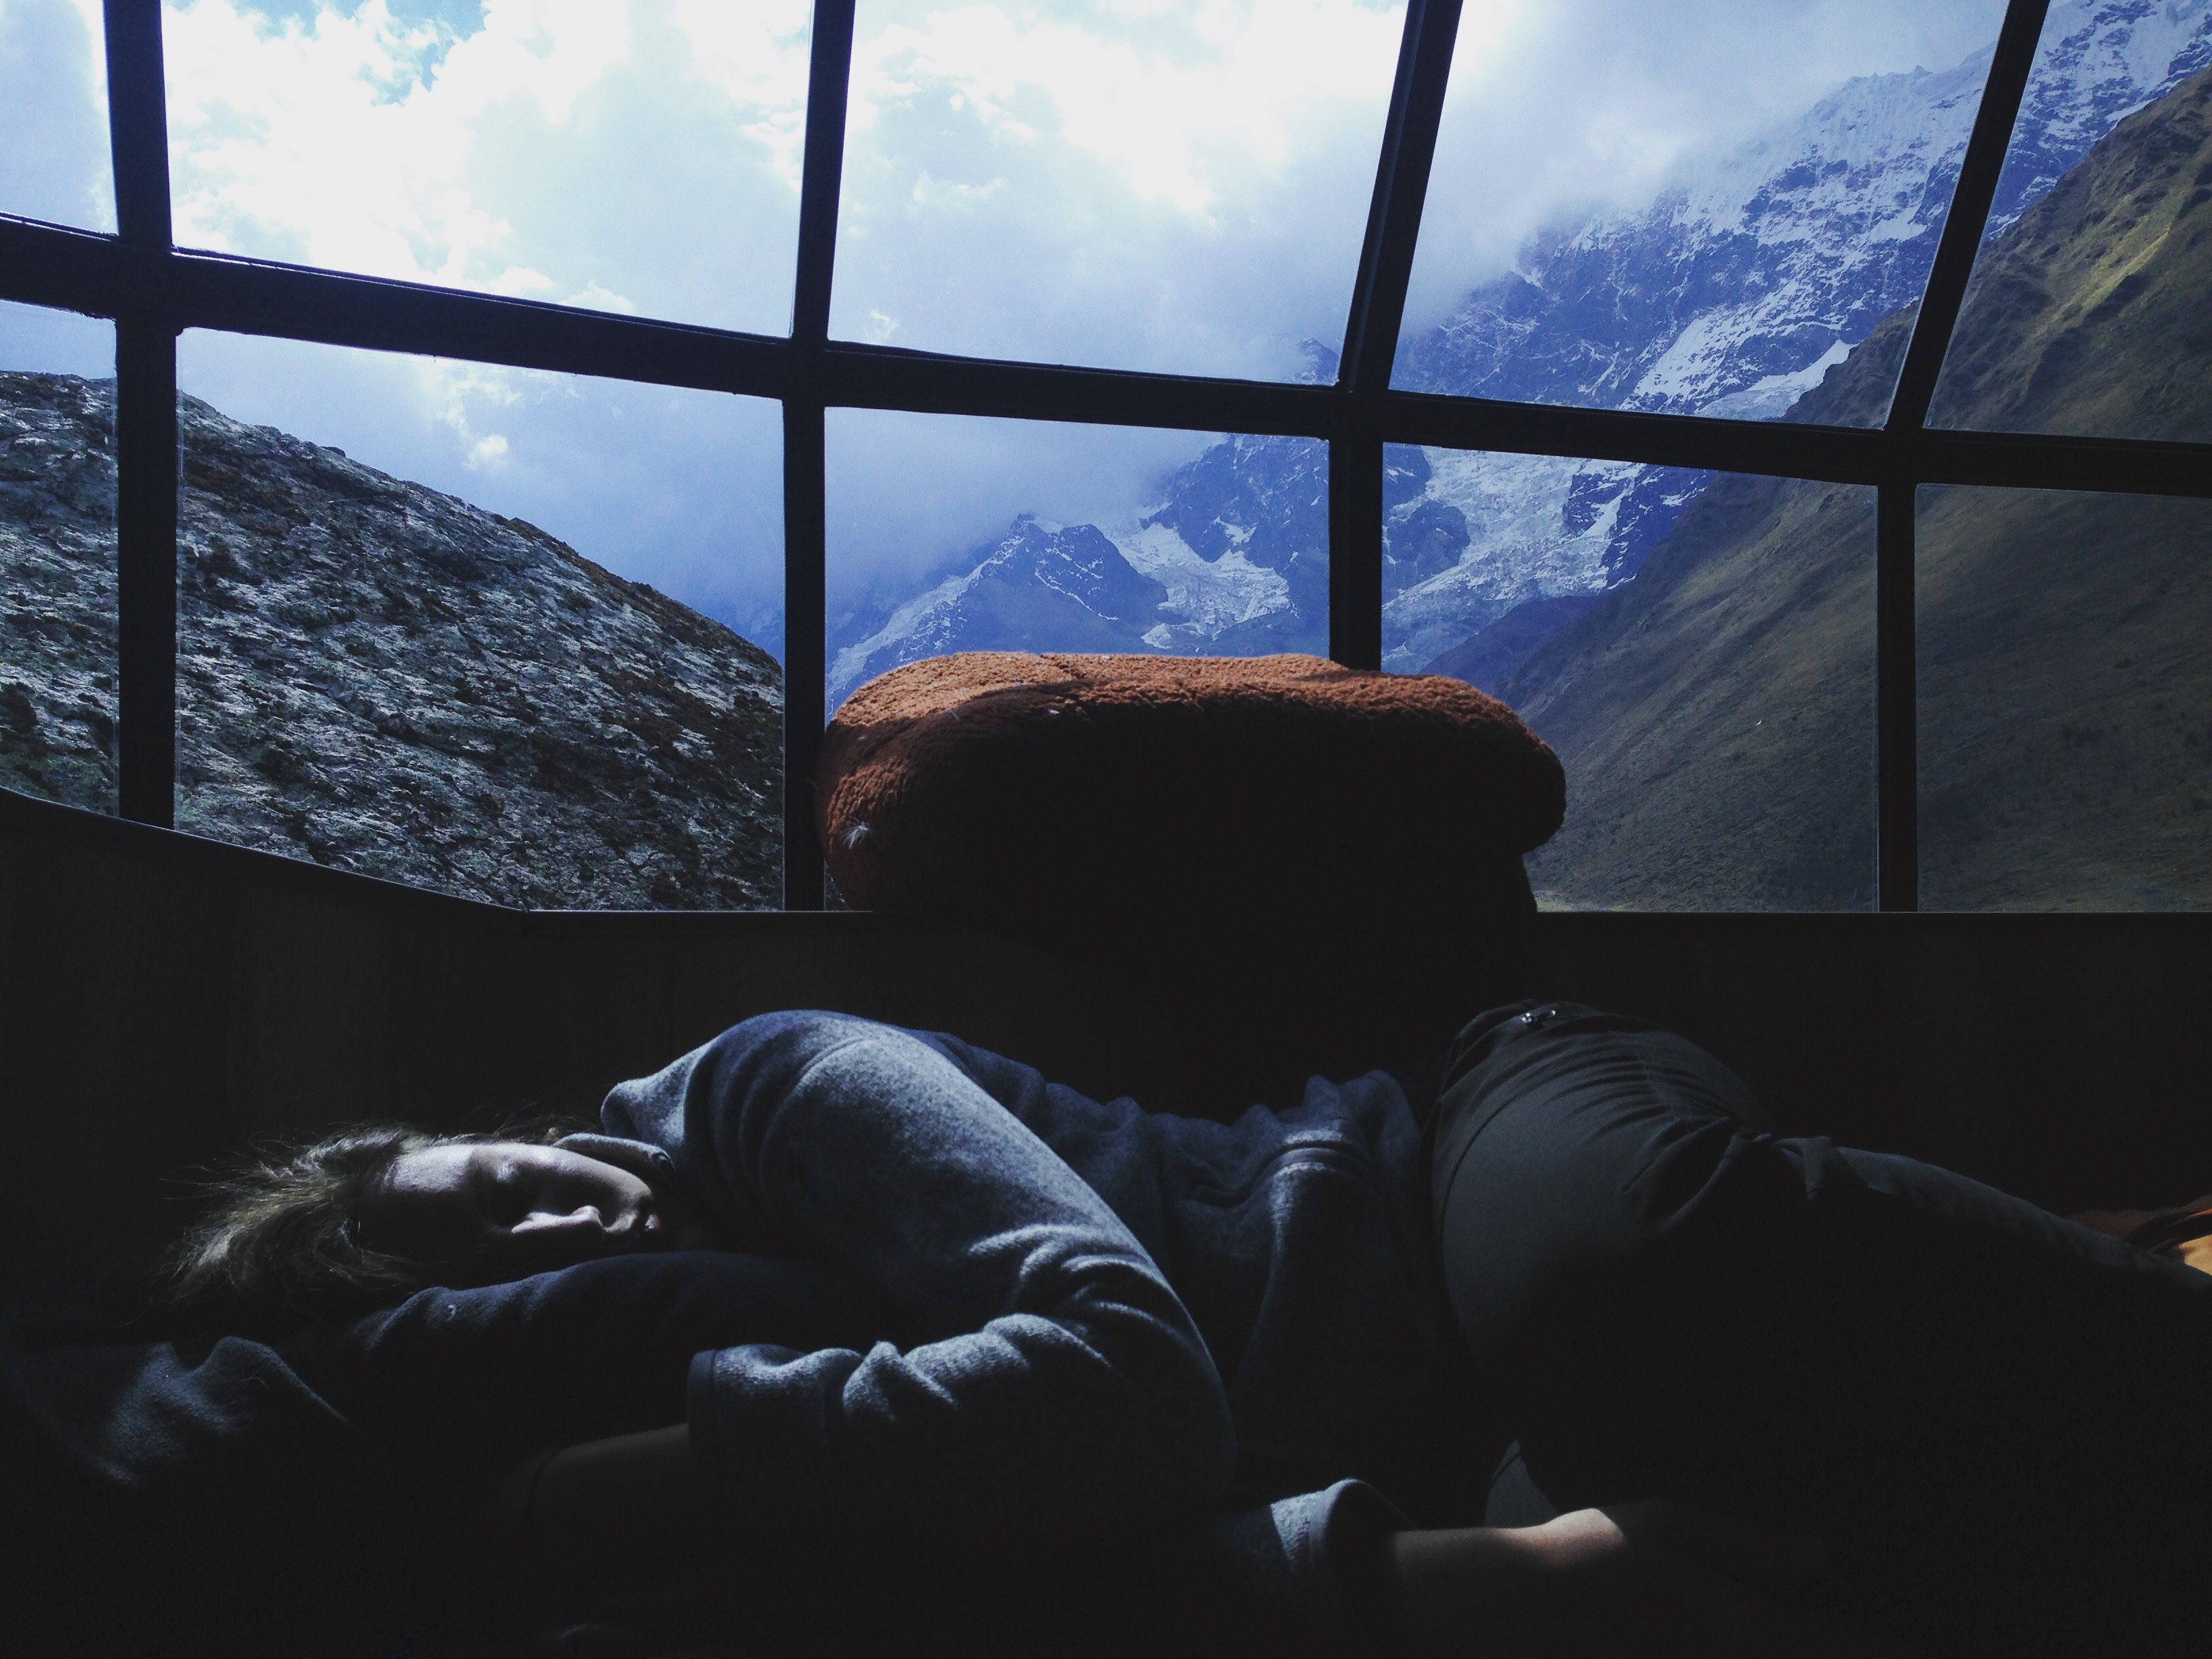
light, cloud, sky, sunlight, morning, window, reflection, darkness, blue